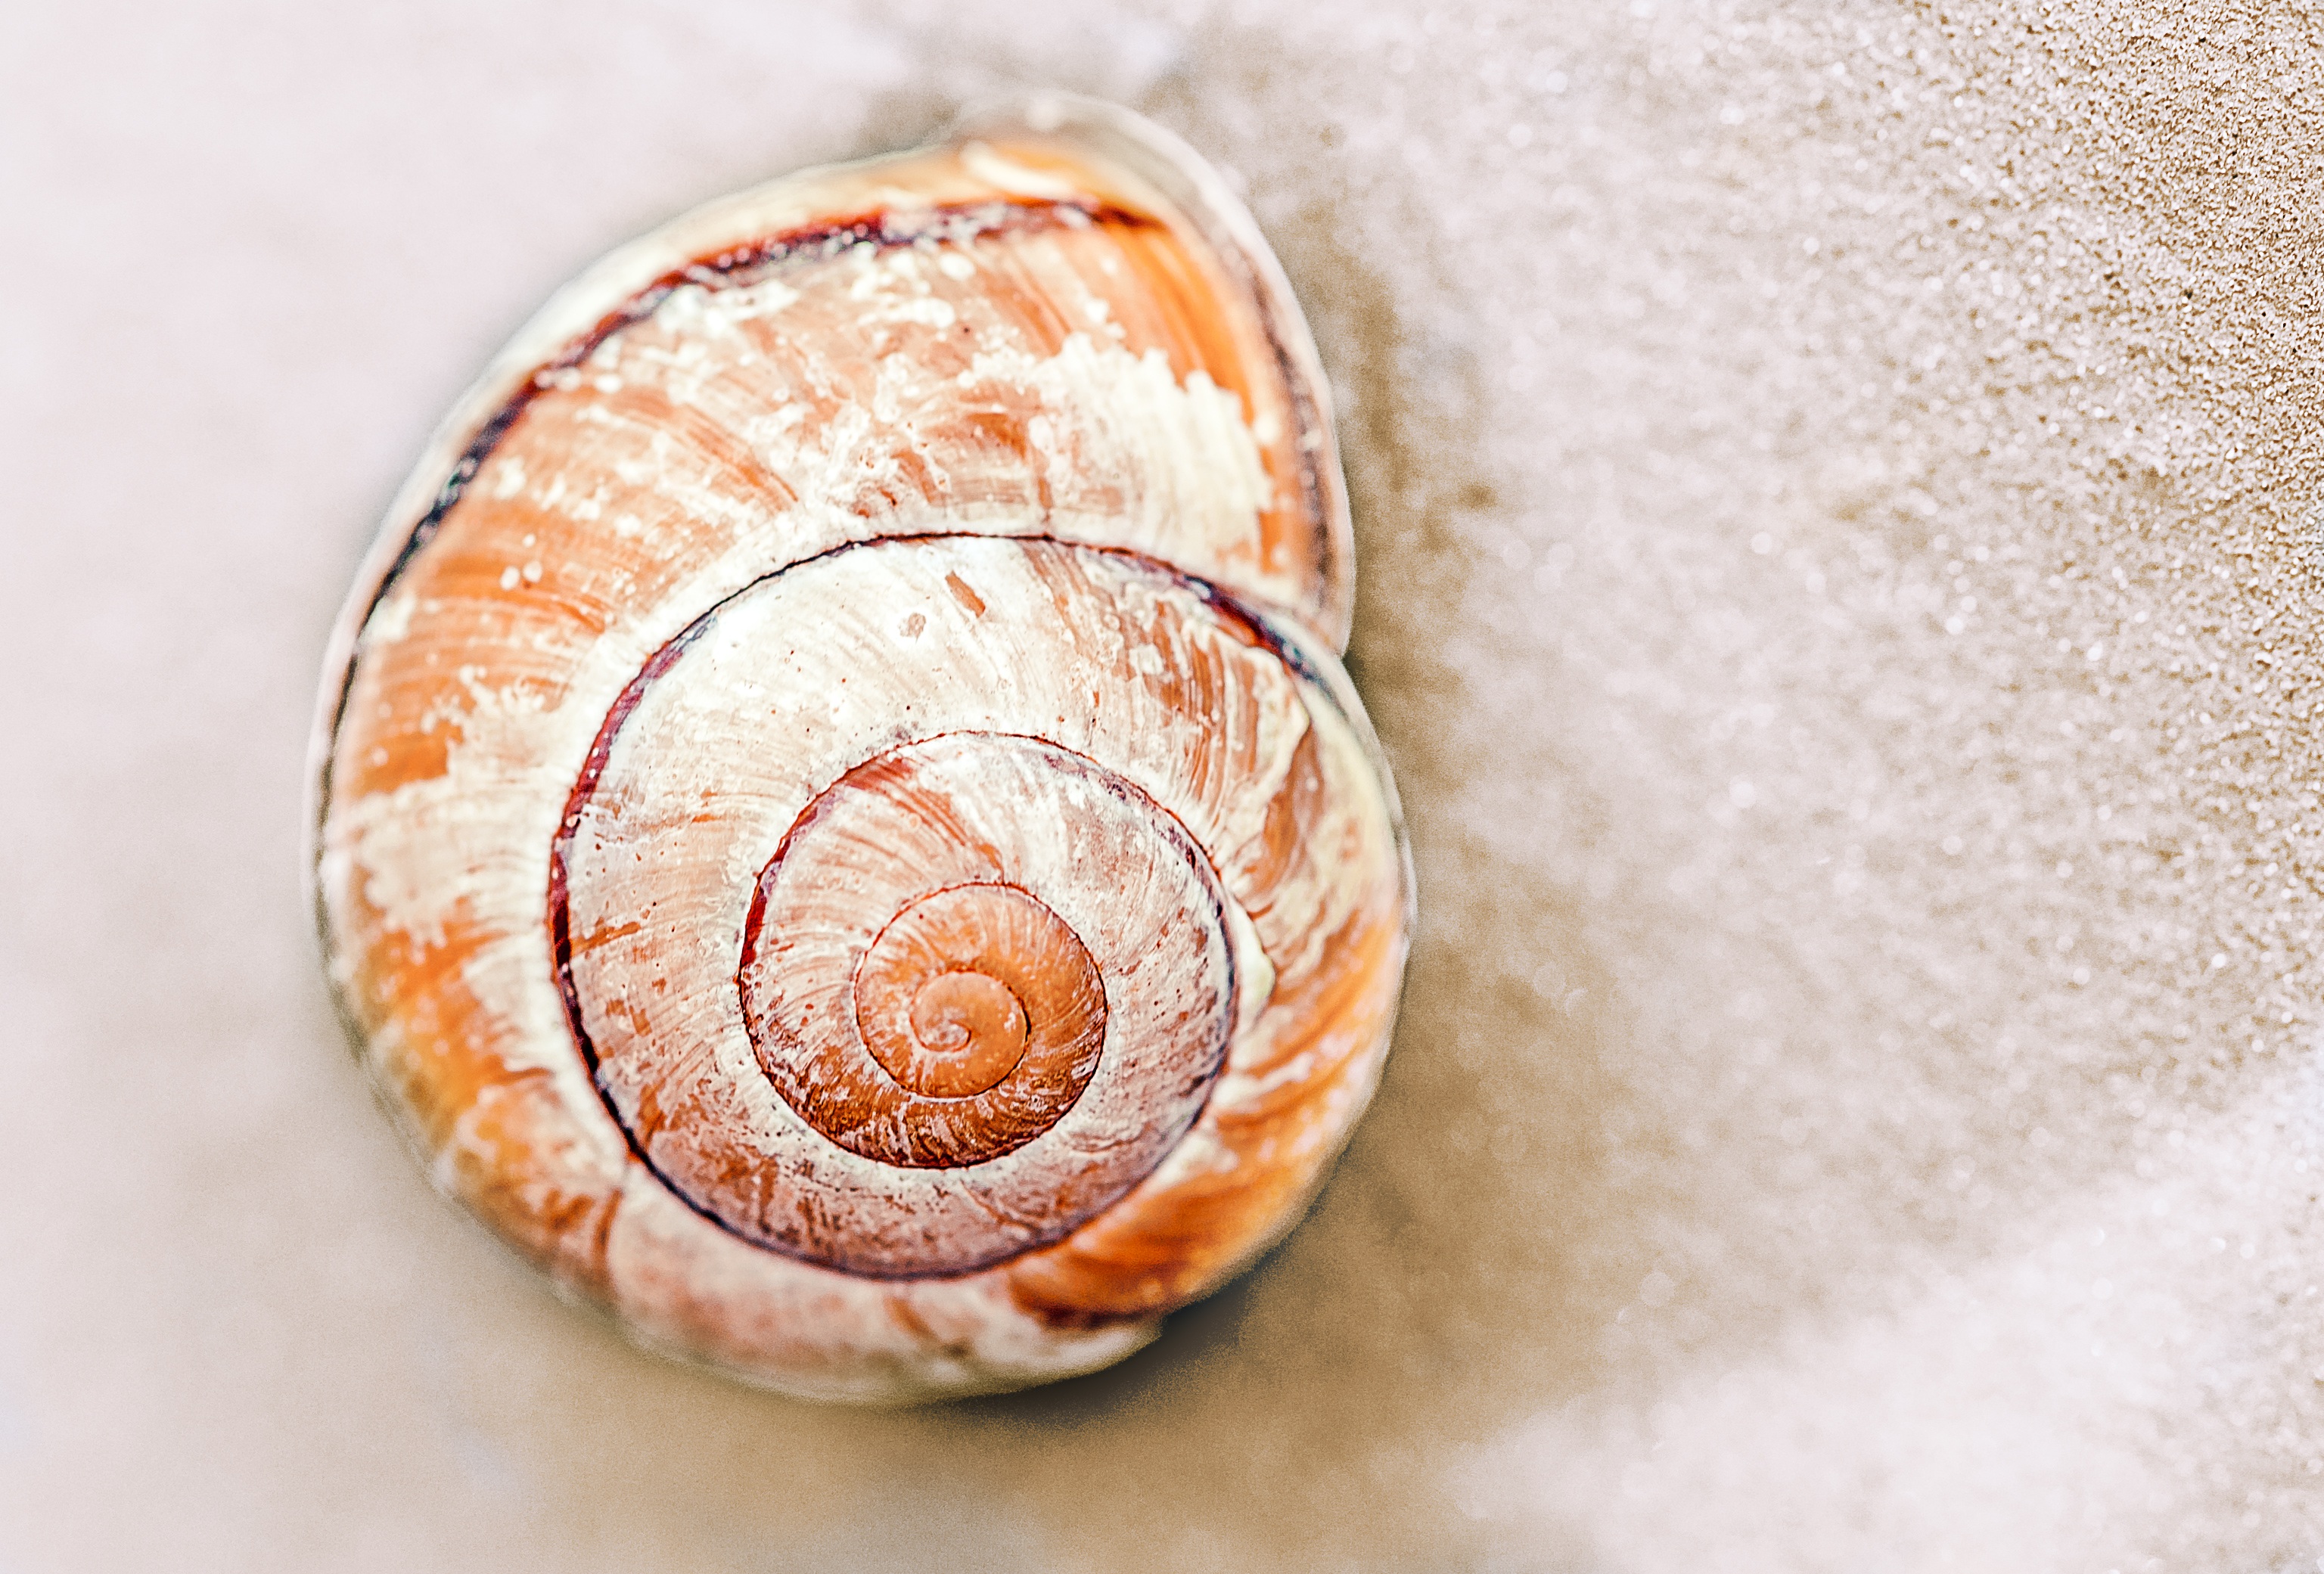
nature, sand, food, produce, shell, seashell, close up, snail, organ, snail shell